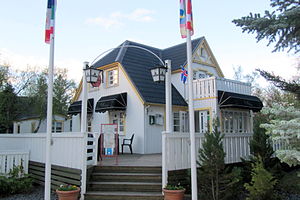
Egilsstaðir
Nielsenshus, det ældste private hus fra 1944 i Egilsstaðir
Egilsstaðir er en by på det østlige Island med 2306 indbyggere, beliggende ved den 40 km lange, 2 km brede og 112 m dybe sø Lögurinn.